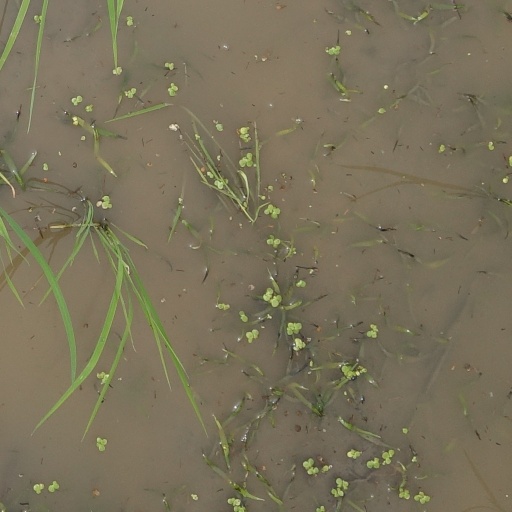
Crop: rice